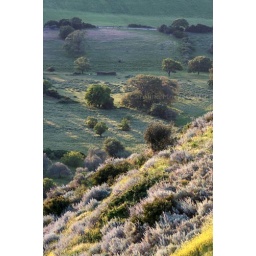
An amazing array of plants and trees grow all over the northern part of Sardinia. Ref: D367-113